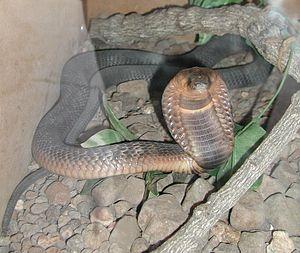
Naja est un genre de serpents de la famille des Elapidae. La majorité des serpents connus sous le nom de « cobra » appartiennent à ce genre. Ils sont répandus dans presque toute l'Afrique et l'Asie du Sud, et une espèce est présente en Asie centrale.
Le nom cobra désigne plusieurs espèces de serpents venimeux de la famille des Elapidae, notamment l'ensemble des espèces du genre Naja, qui ont la particularité d'étendre une coiffe lorsqu'ils sont en posture de combat. Ils se rencontrent en Asie et en Afrique. Une partie des cobras sont par ailleurs appelés cobras cracheurs du fait de leur capacité à projeter leur venin.
Naja haje, le Cobra égyptien, est une espèce de serpents de la famille des Elapidae.
Les Elapidae sont une famille de serpents qui compte à la fois des espèces terrestres et des espèces marines. On les trouve sur tous les continents hormis l'Europe, ainsi que dans plusieurs océans. Ce sont des serpents venimeux à dentition protéroglyphe, et un certain nombre comptent parmi les serpents les plus dangereux du monde, comme les cobras, mambas, taïpans, bongares, serpents-corail, serpent marins, etc. Cette famille compte notamment en son sein les deux serpents aux venins les plus toxiques connus : le serpent terrestre Oxyuranus microlepidotus et le serpent marin Enhydrina schistosa.